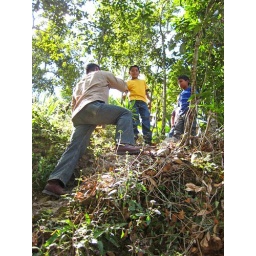
Rony is greeted by some little boys in a mountain village in Honduras.